Decatur County Courthouse (Iowa)

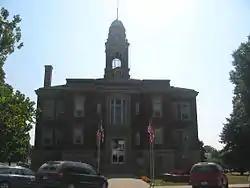

The Decatur County Courthouse, located in Leon, Iowa, United States, was built in 1908. It was listed on the National Register of Historic Places in 1981 as a part of the County Courthouses in Iowa Thematic Resource. The courthouse is the sixth building the county has used for court functions and county administration.